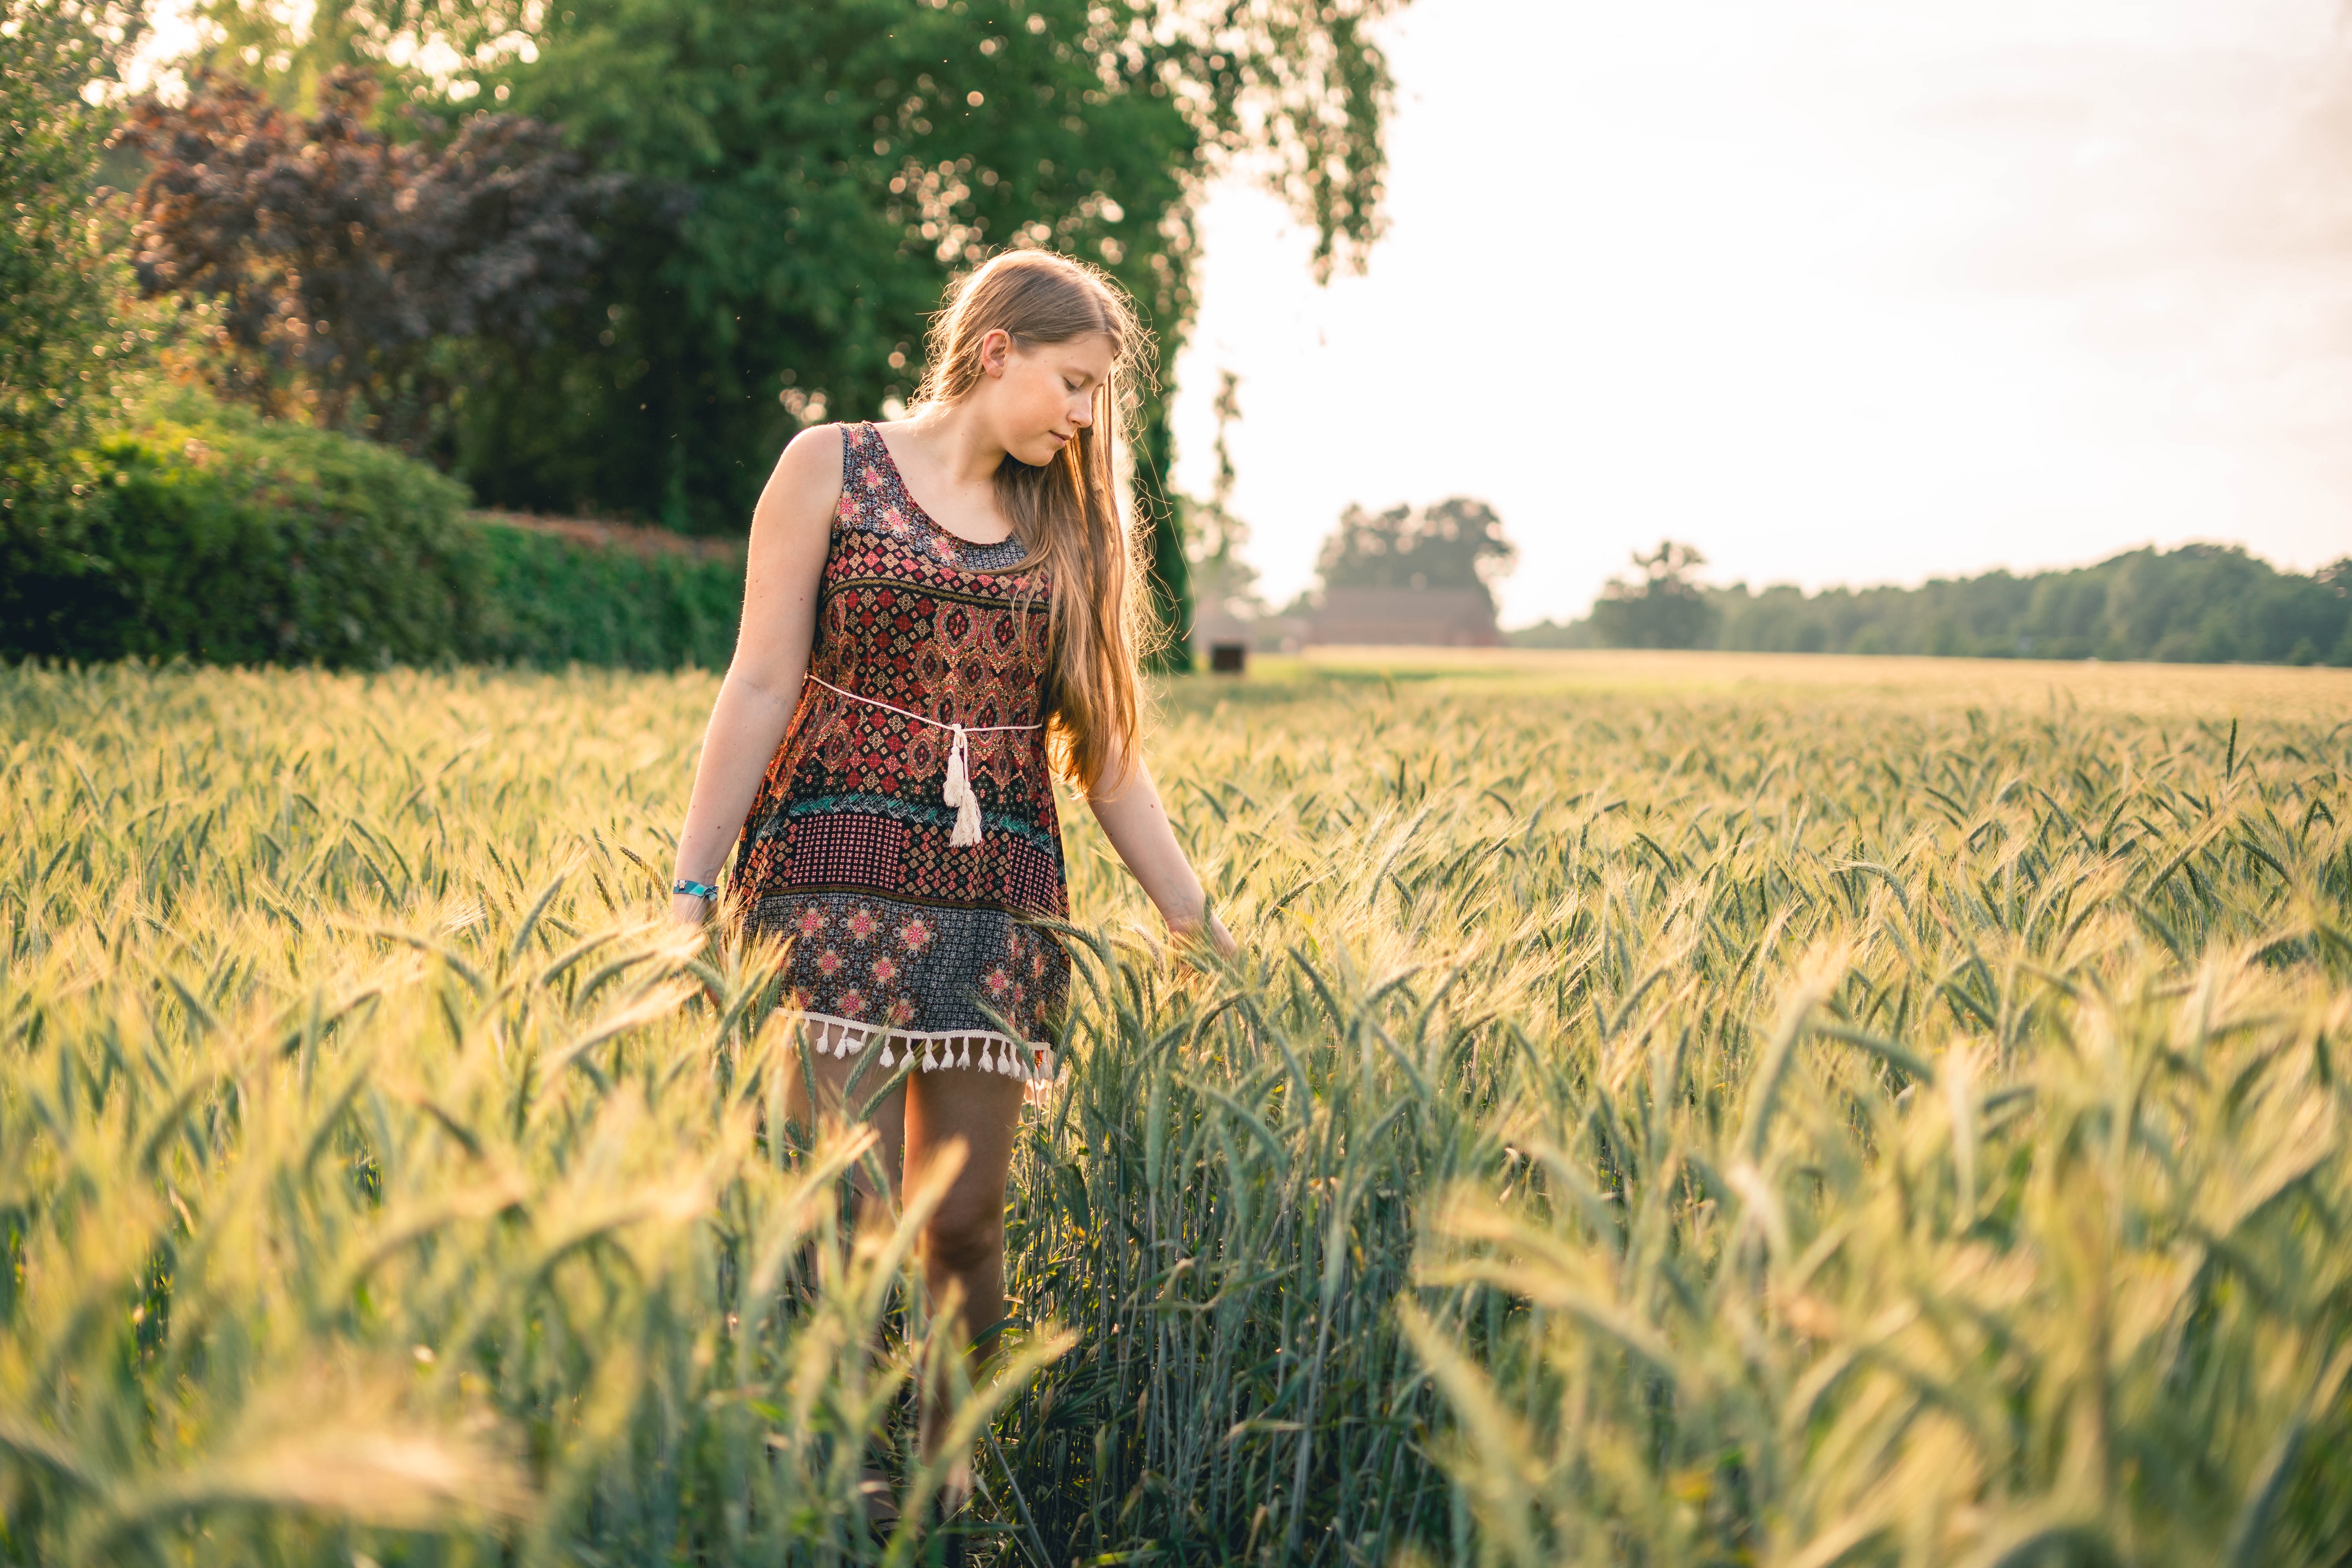
People in nature, field, grass, sunlight, light, beauty, crop, rye, summer, yellow, grass family, dress, blond, wheat, agriculture, fashion, plant, photography, food grain, farm, meadow, barley, brown hair, happy, rural area, smile, photo shoot, portrait photography, portrait, grassland, paddy field, backlighting, cash crop, grain, einkorn wheat, prairie, harvest, food